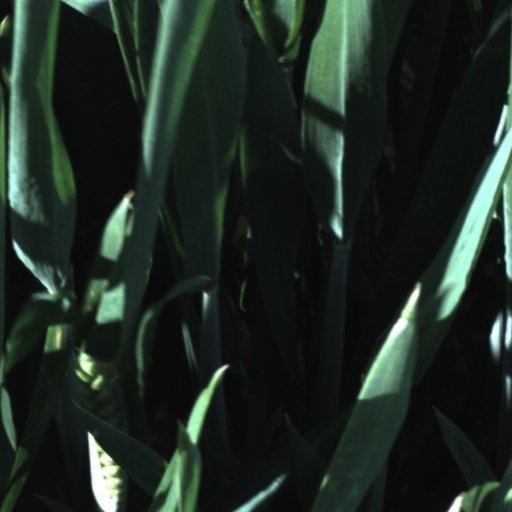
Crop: wheat